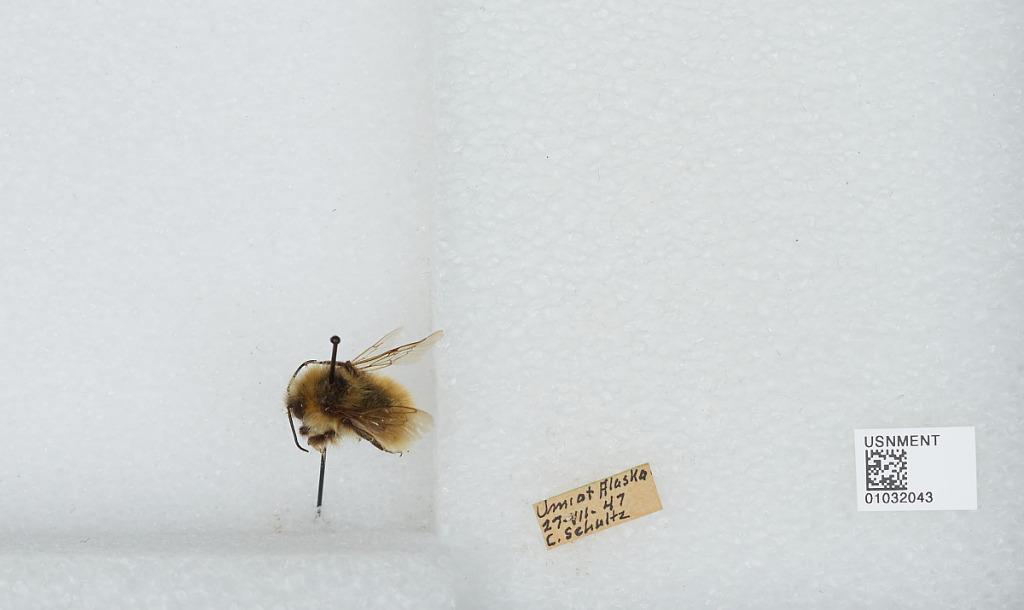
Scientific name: Bombus (Pyrobombus) sylvicola Kirby
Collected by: C. Schultz
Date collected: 1947-7-27
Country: United States
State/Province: Alaska
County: North Slope
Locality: Umiat
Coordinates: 69.3669, -152.144